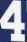
Number: 4